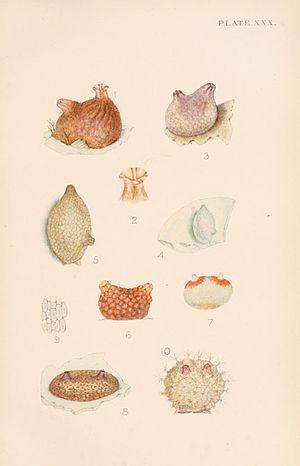
Joshua Alder, né le 7 avril 1792 et mort le 21 janvier 1867, était un zoologiste malacologiste britannique, spécialisé dans les tuniciers et les gastéropodes.